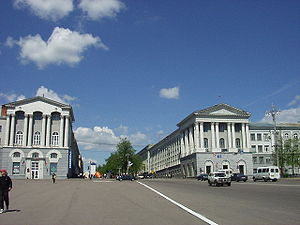
Kursk
Kursk er en by i den sydlige del af europæisk Rusland. Byen er kendt for panserslaget ved Kursk i juli 1943, der var det største panserslag i historien og et af vendepunkterne i de sovjetisk-tyske kampe under 2. verdenskrig. Kursk har 449.063 indbyggere og i 2017 en befolkningstæthed på 2.354/km².